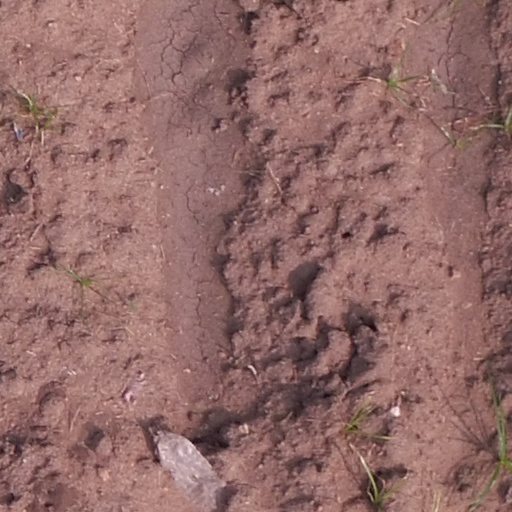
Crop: maize; corn